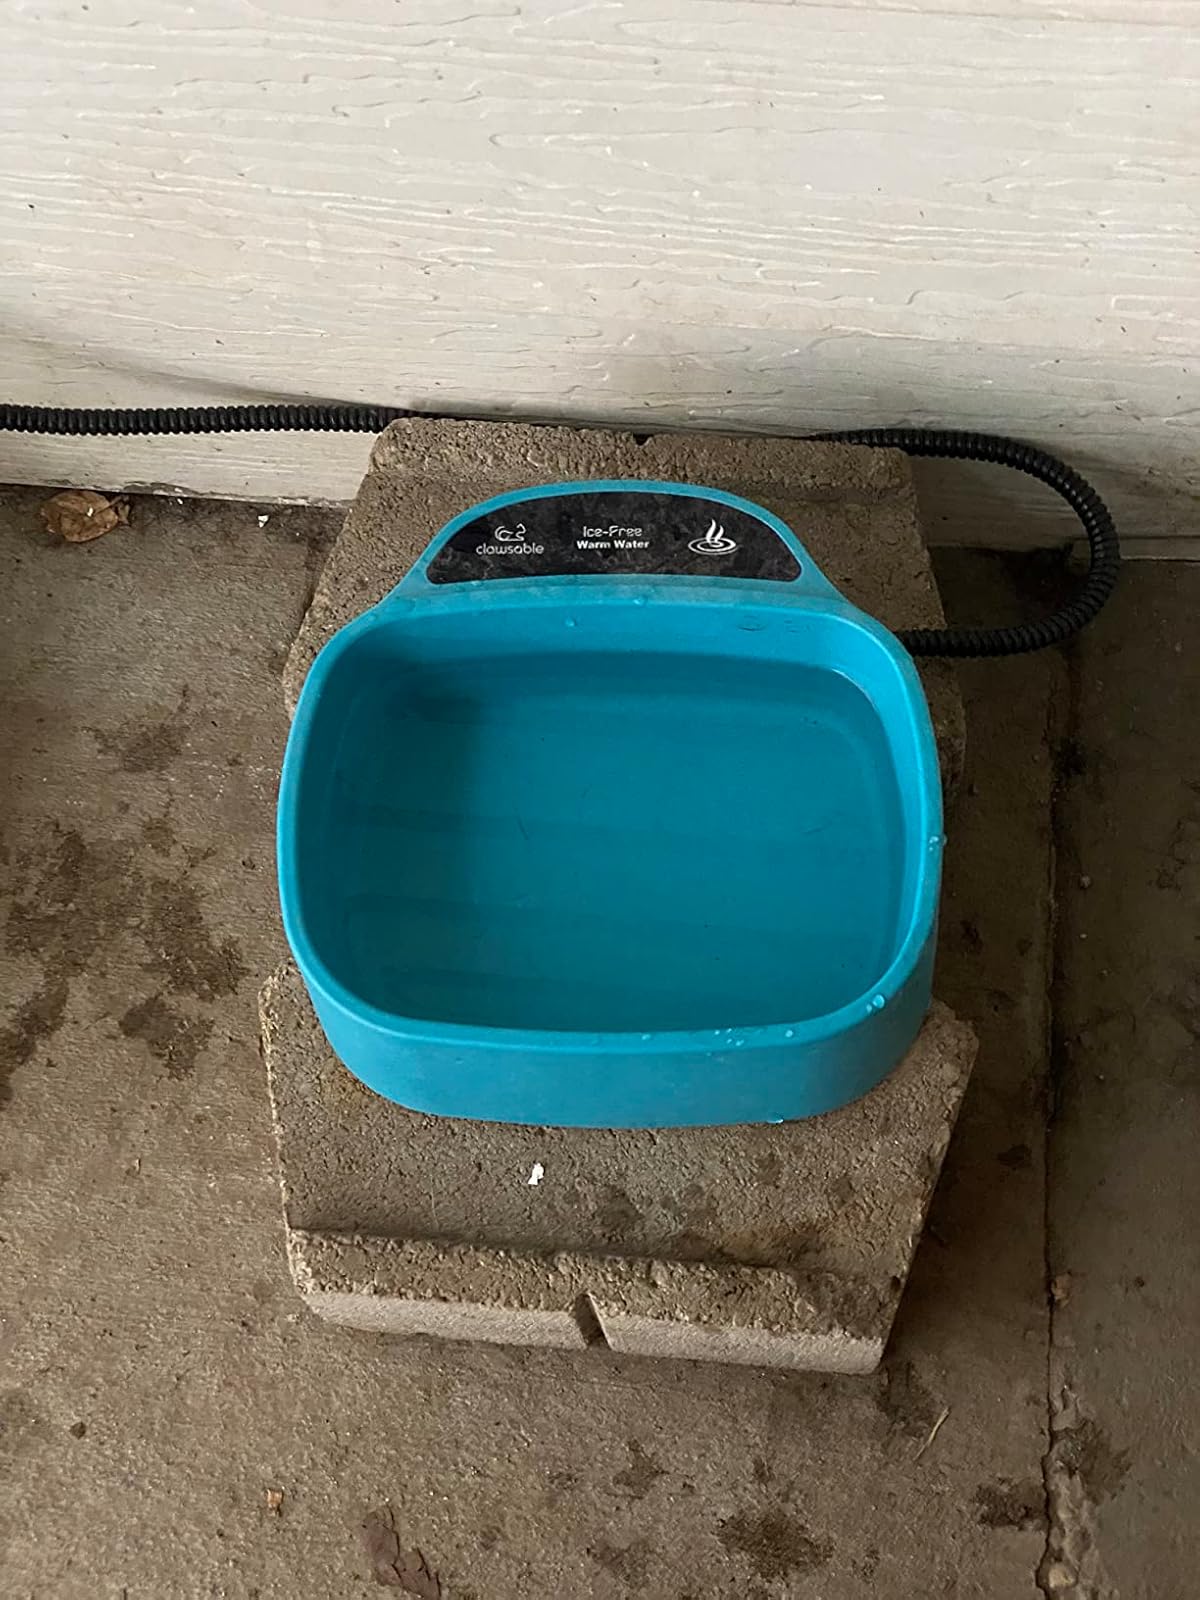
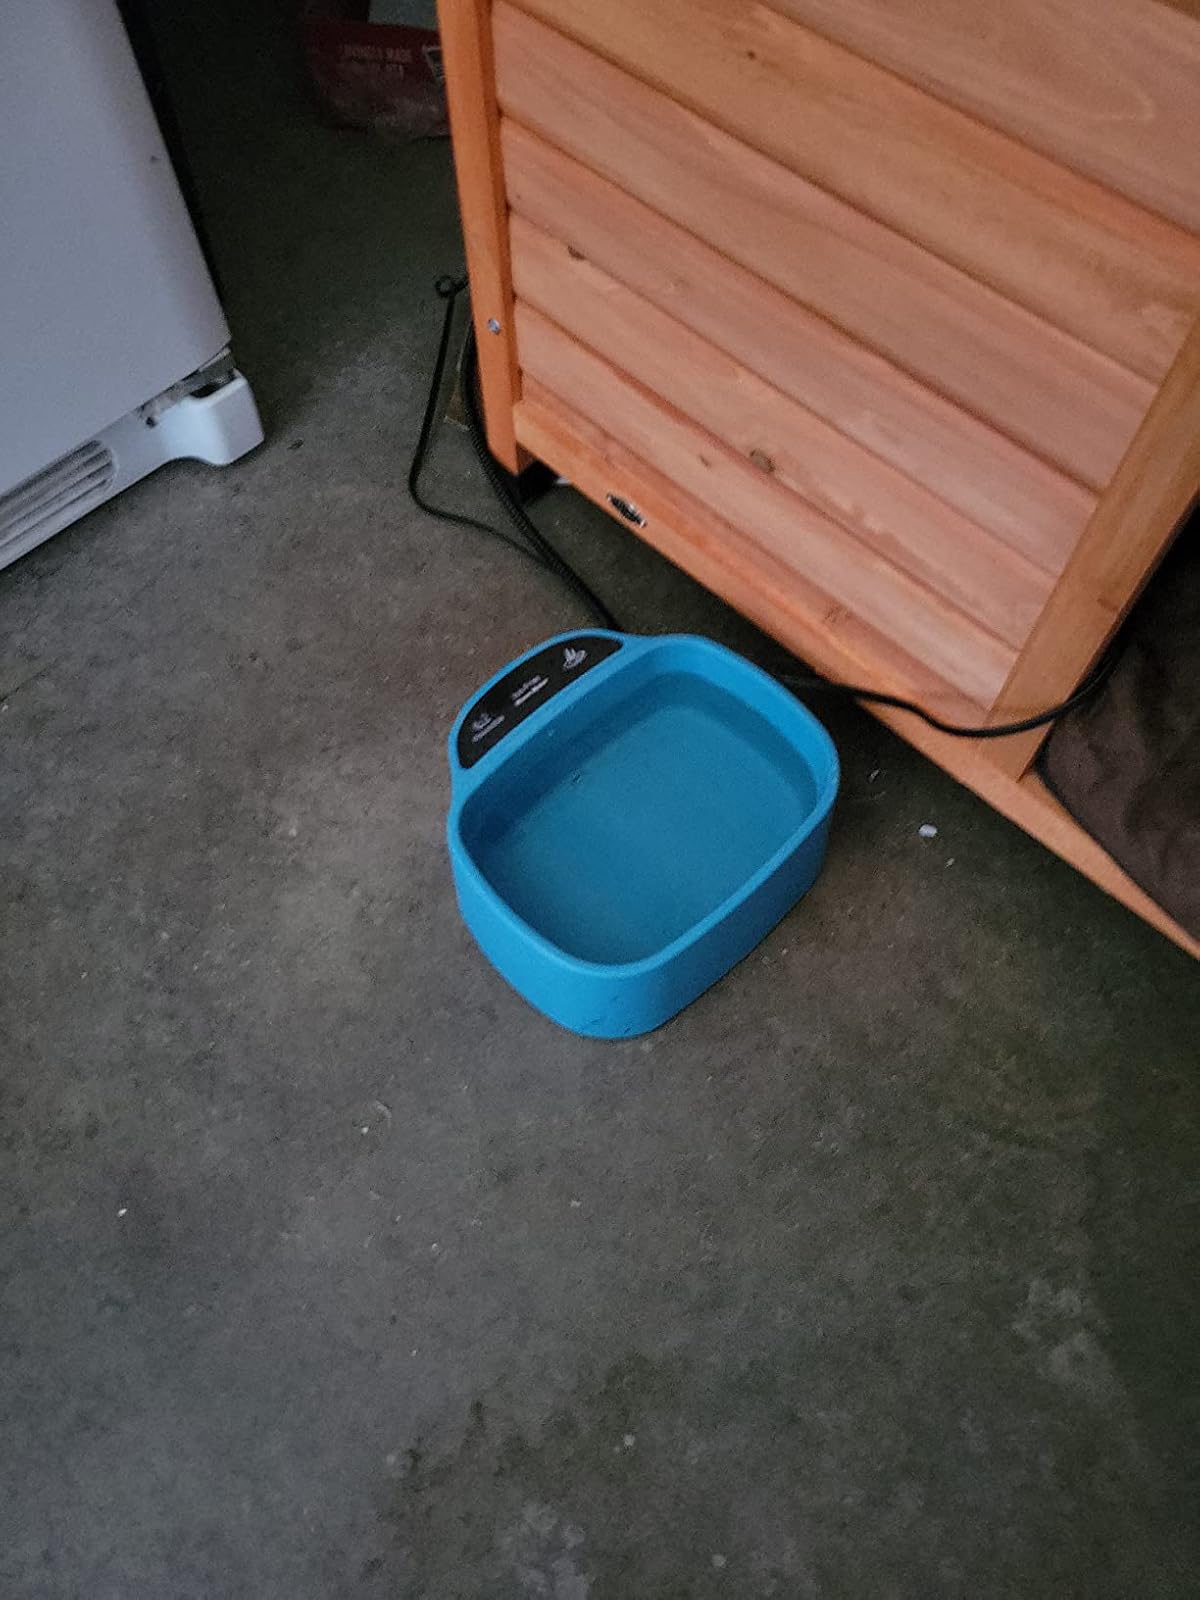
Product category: items_bowl
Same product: yes